Ariake-Yue Station

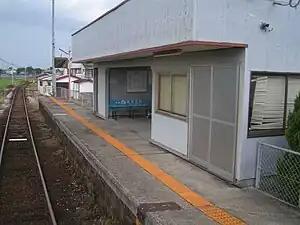
Ariake-Yue Station

is a passenger railway station in located in Ariake neighborhood of the city of Shimabara Nagasaki. It is operated by third-sector railway company Shimabara Railway.